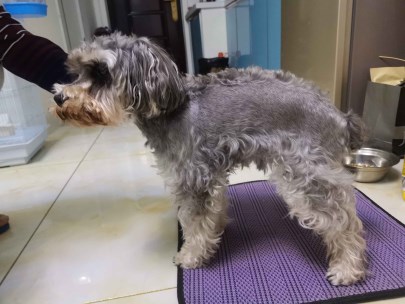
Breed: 2342-n000102-miniature_schnauzer